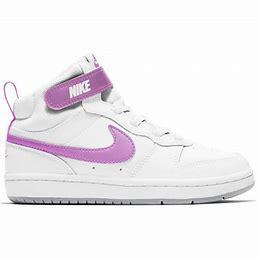
Brand: Nike
Model: Court Borough Mid 2